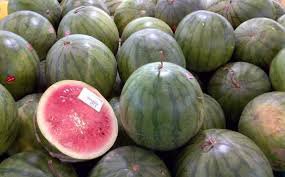
Label: Watermelon